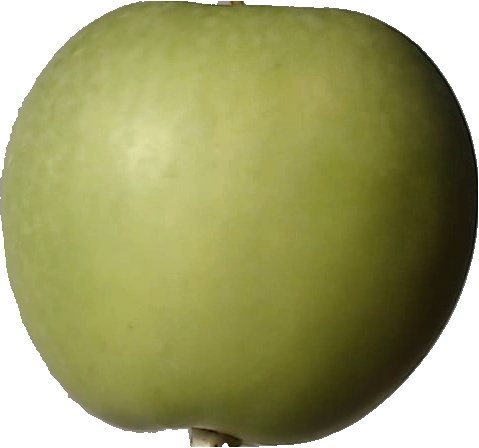
Label: apple_granny_smith_1